Darren Randolph

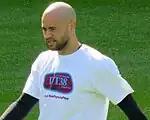
Randolph warming up for West Ham United in 2016

With Randolph's contract due to expire at the end of the season, Motherwell manager Stuart McCall said in mid-April that there was only a "slim possibility" of keeping him at the club. On 10 May 2013, McCall confirmed that Randolph would be leaving, and four days later, English Championship club Birmingham City announced that Randolph would join them on a free transfer once his Motherwell contract expired. He signed a two-year contract to commence on 1 July. He went straight into the starting eleven, made his debut in a 1–0 defeat at home to Watford on 3 August, and remained ever-present in Championship matches throughout the season, though Colin Doyle played in all Birmingham's cup ties.